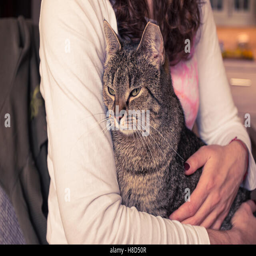
cat sitting on a woman 's laps , cat looking at the camera , woman in white shirt with heart shape on it cuddling